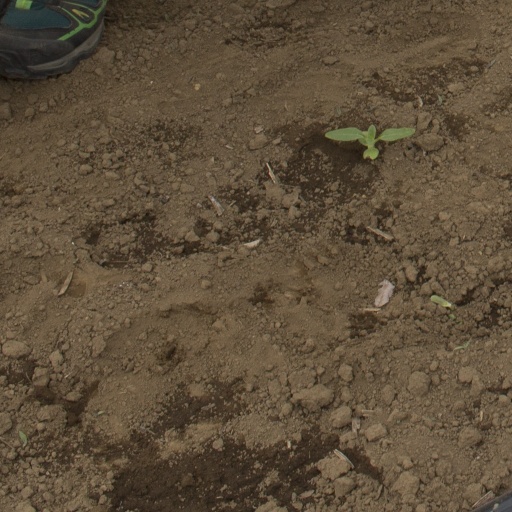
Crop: Jerusalem artichoke